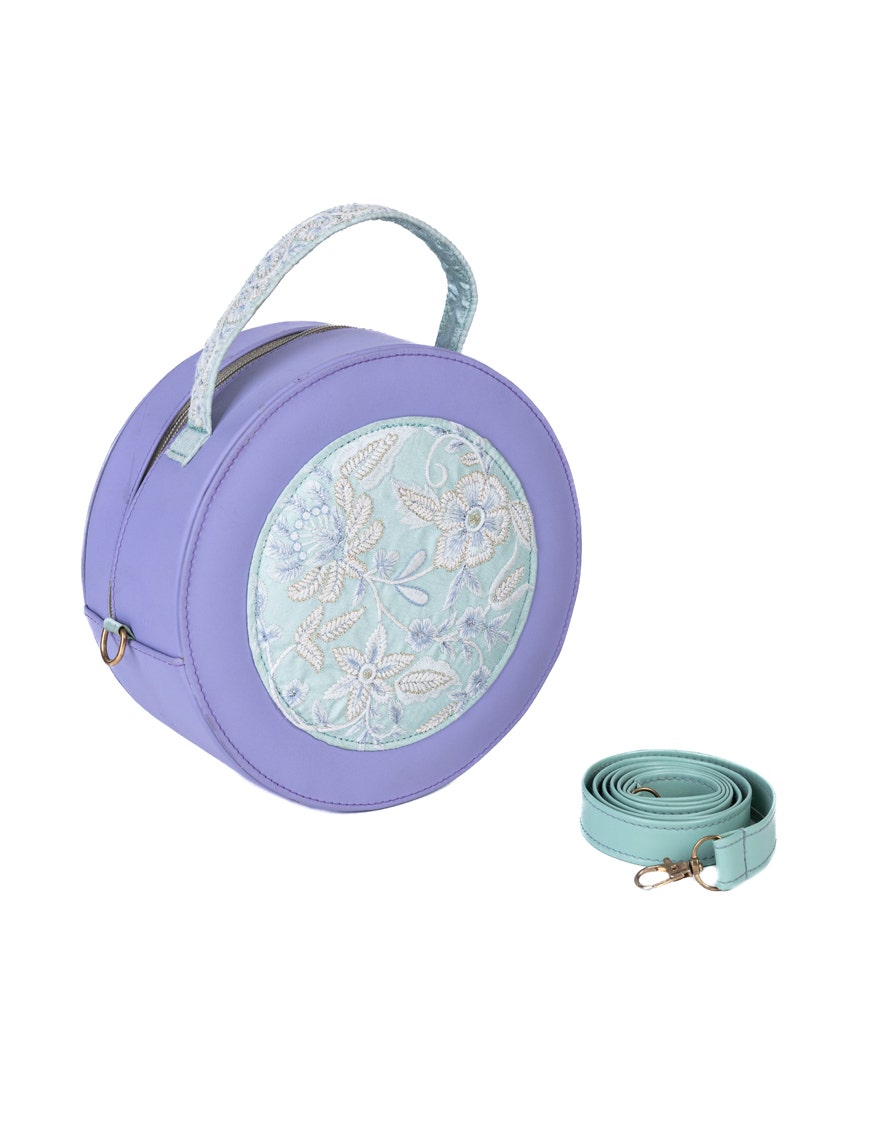
lavender round crossbody bag